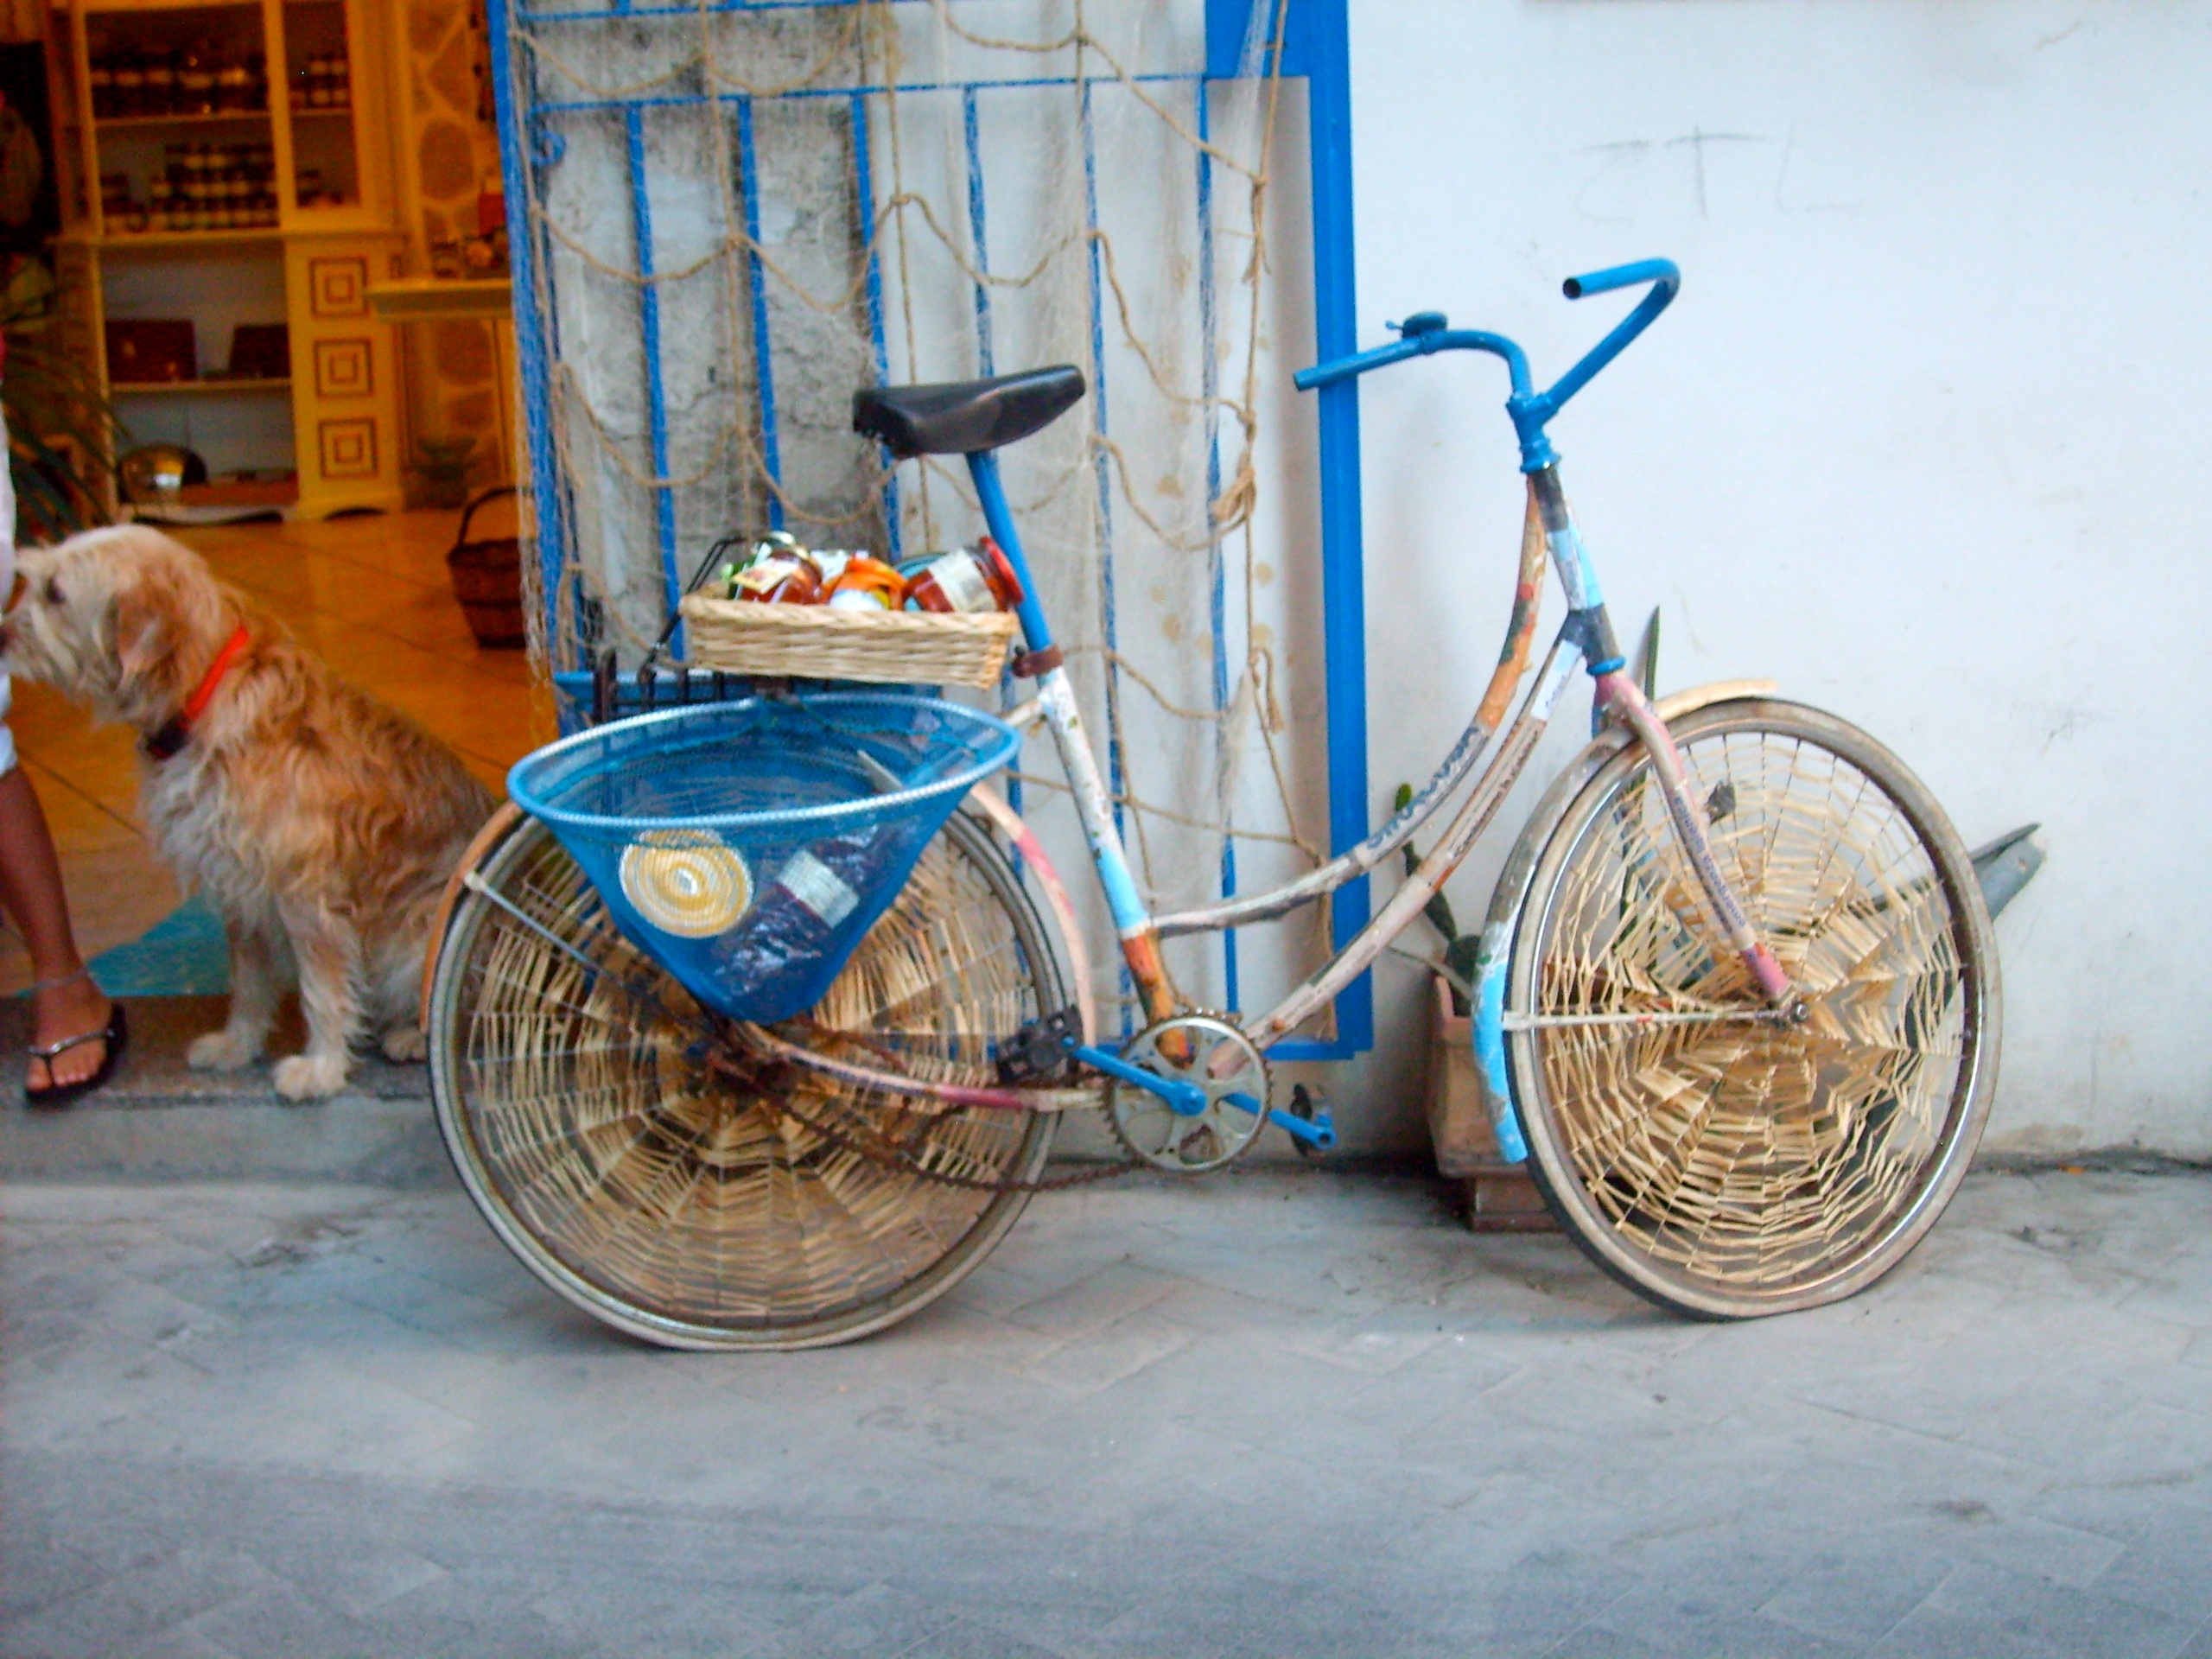
wheel, cart, bicycle, vehicle, land vehicle